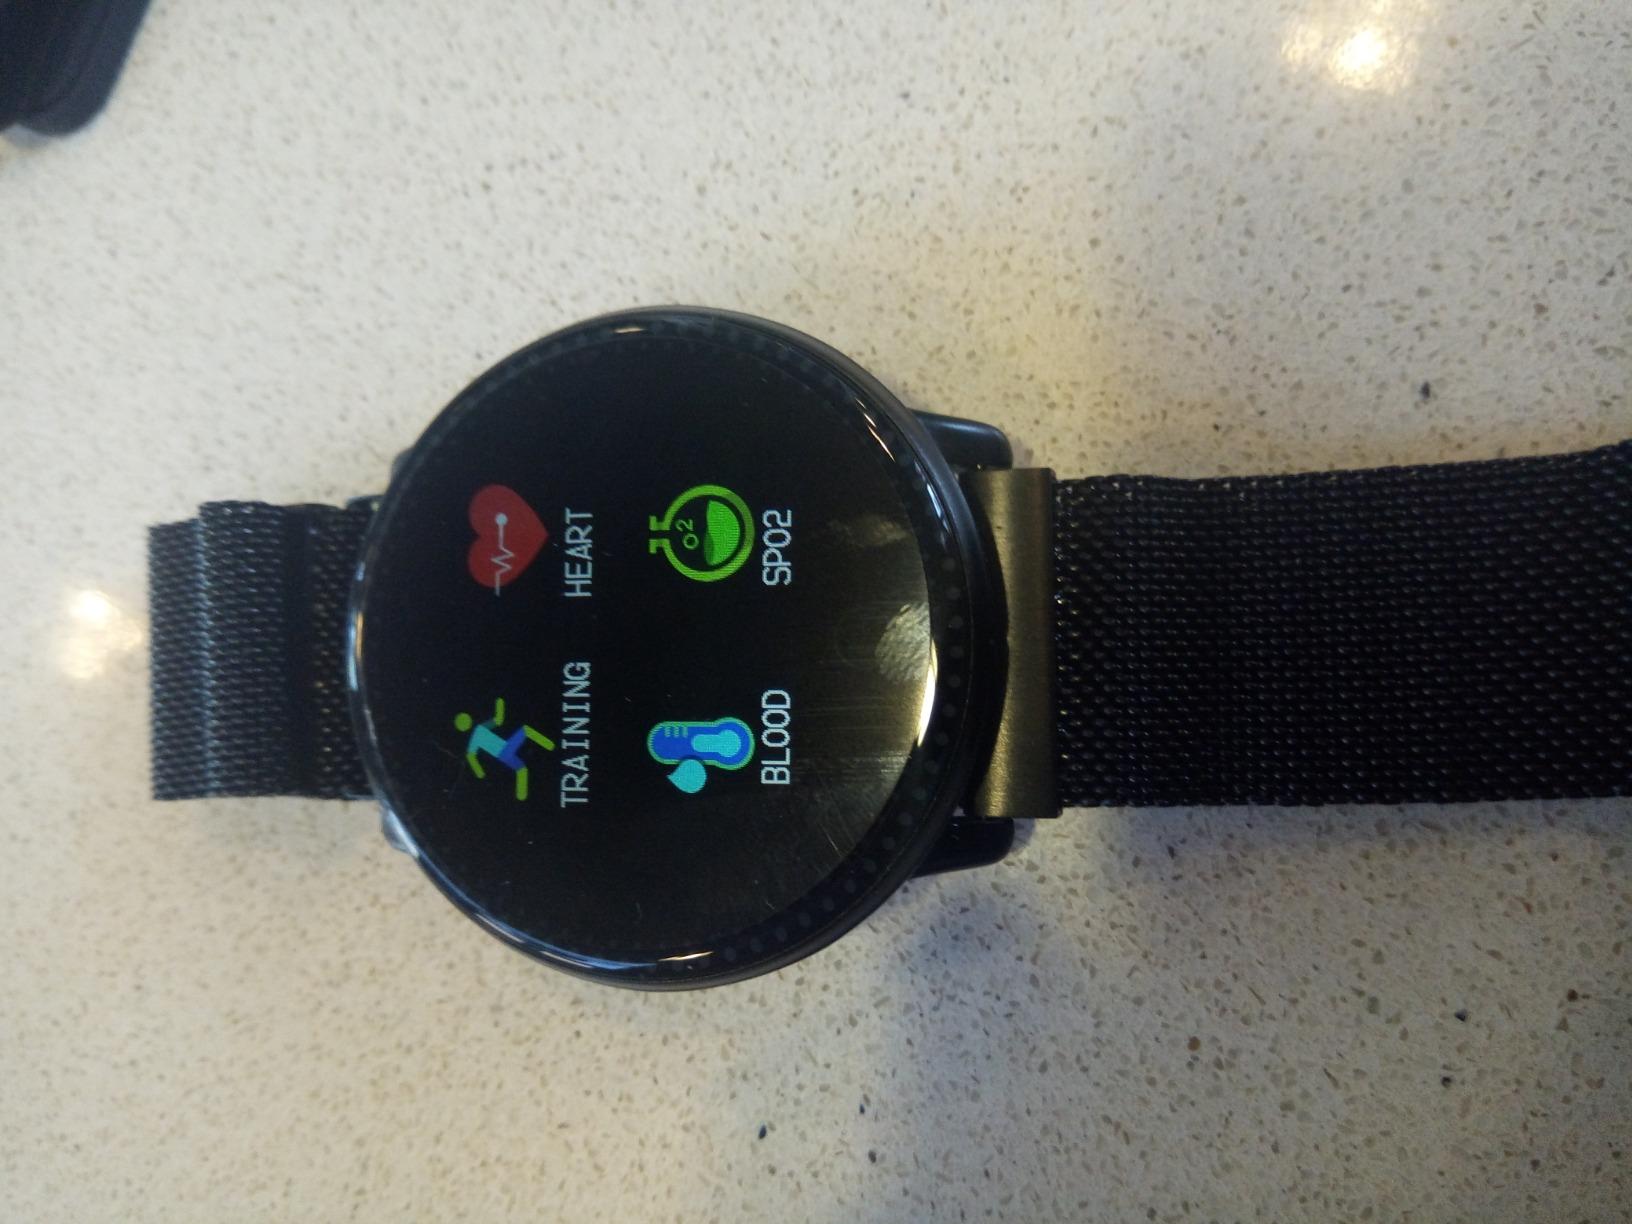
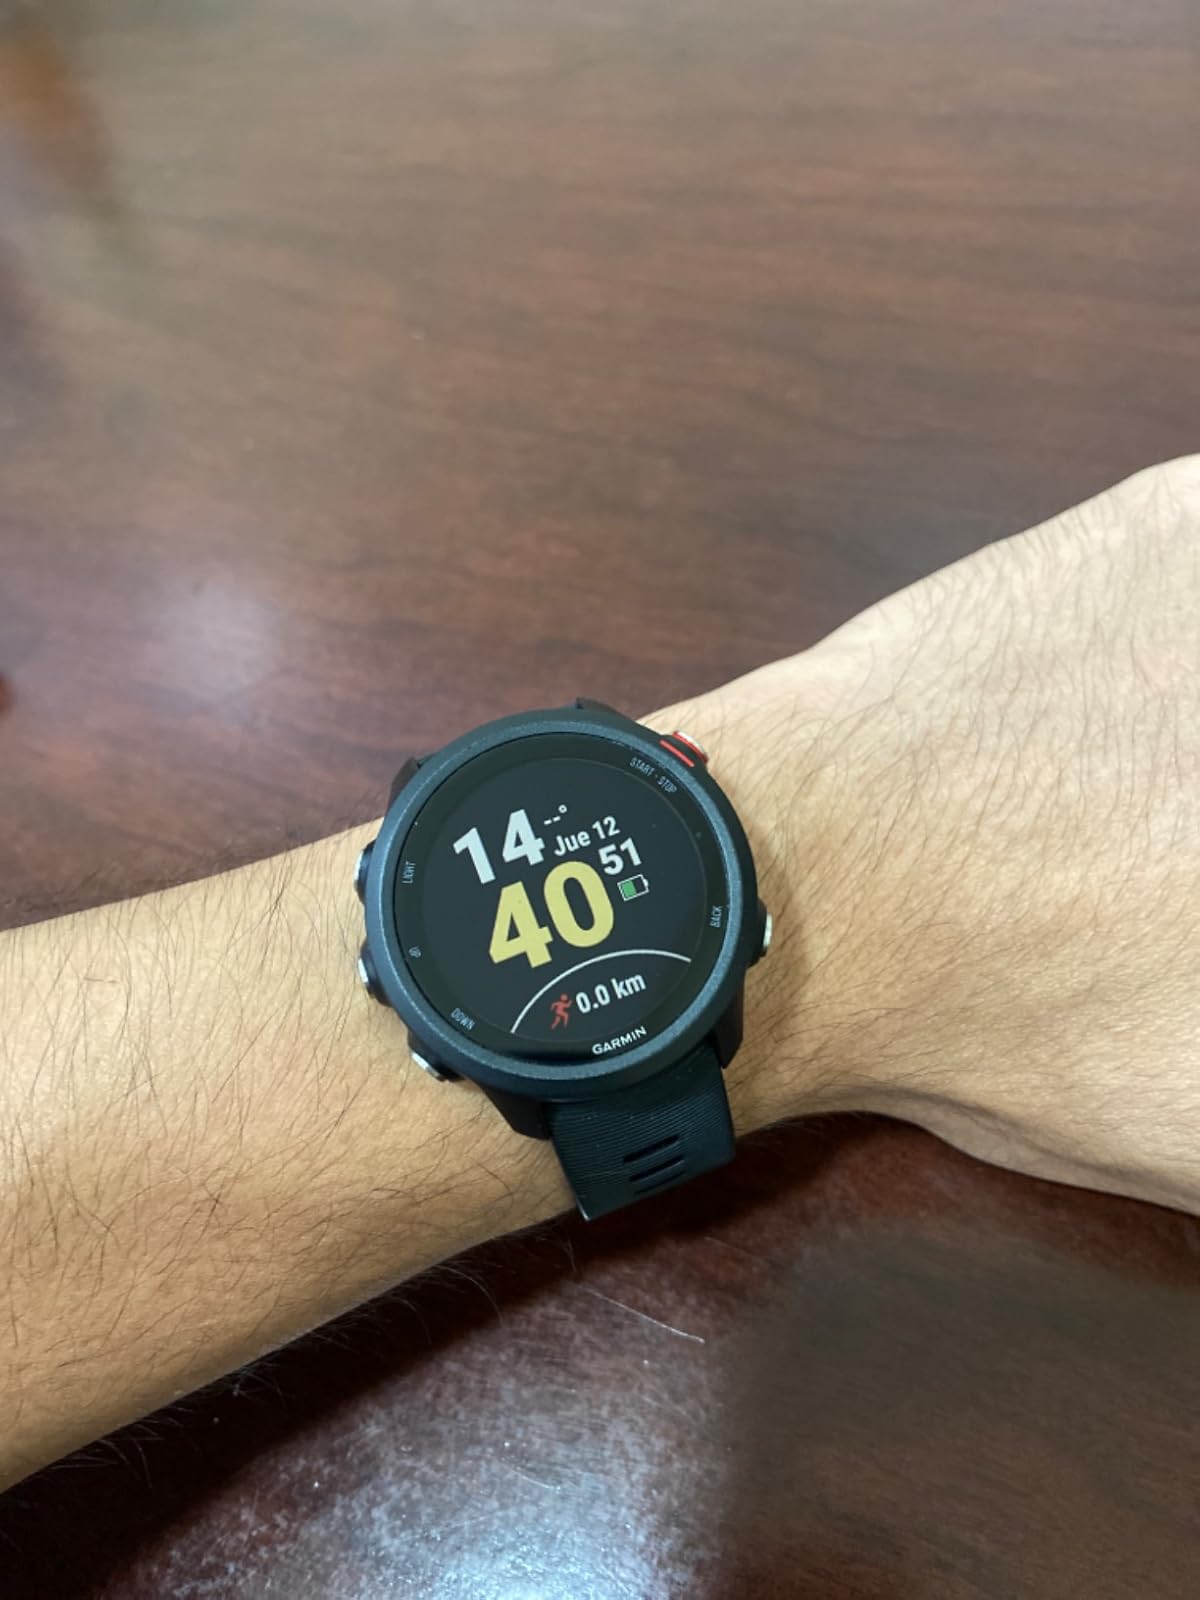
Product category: smartwatch
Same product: no